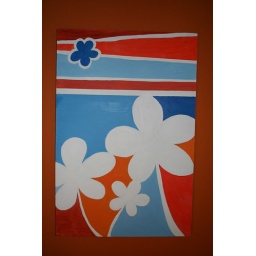
This was painted very specifically for our new wall colors in our bedroom